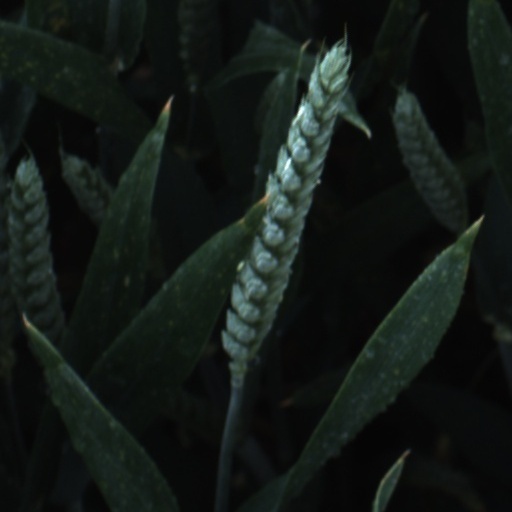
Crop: wheat